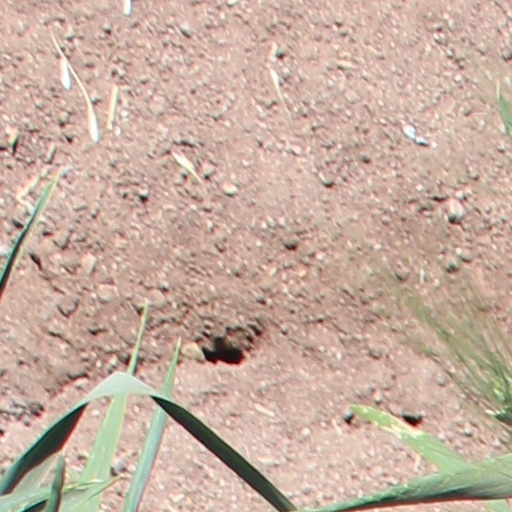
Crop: wheat